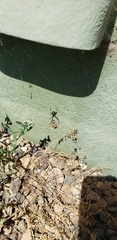
Species: Lactrodectus_hesperus